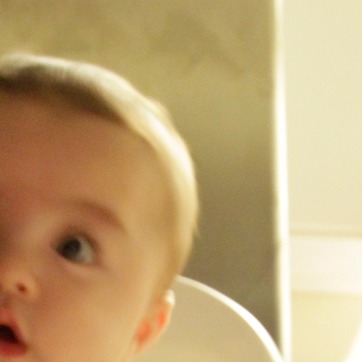
Material: hair